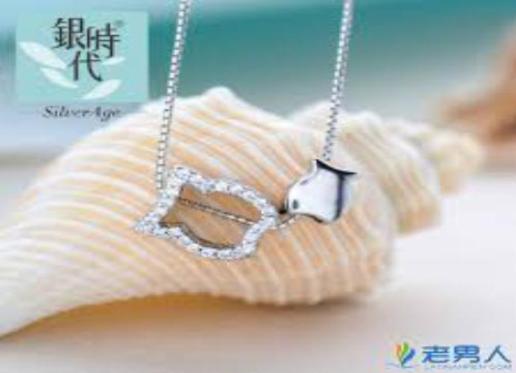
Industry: Clothes